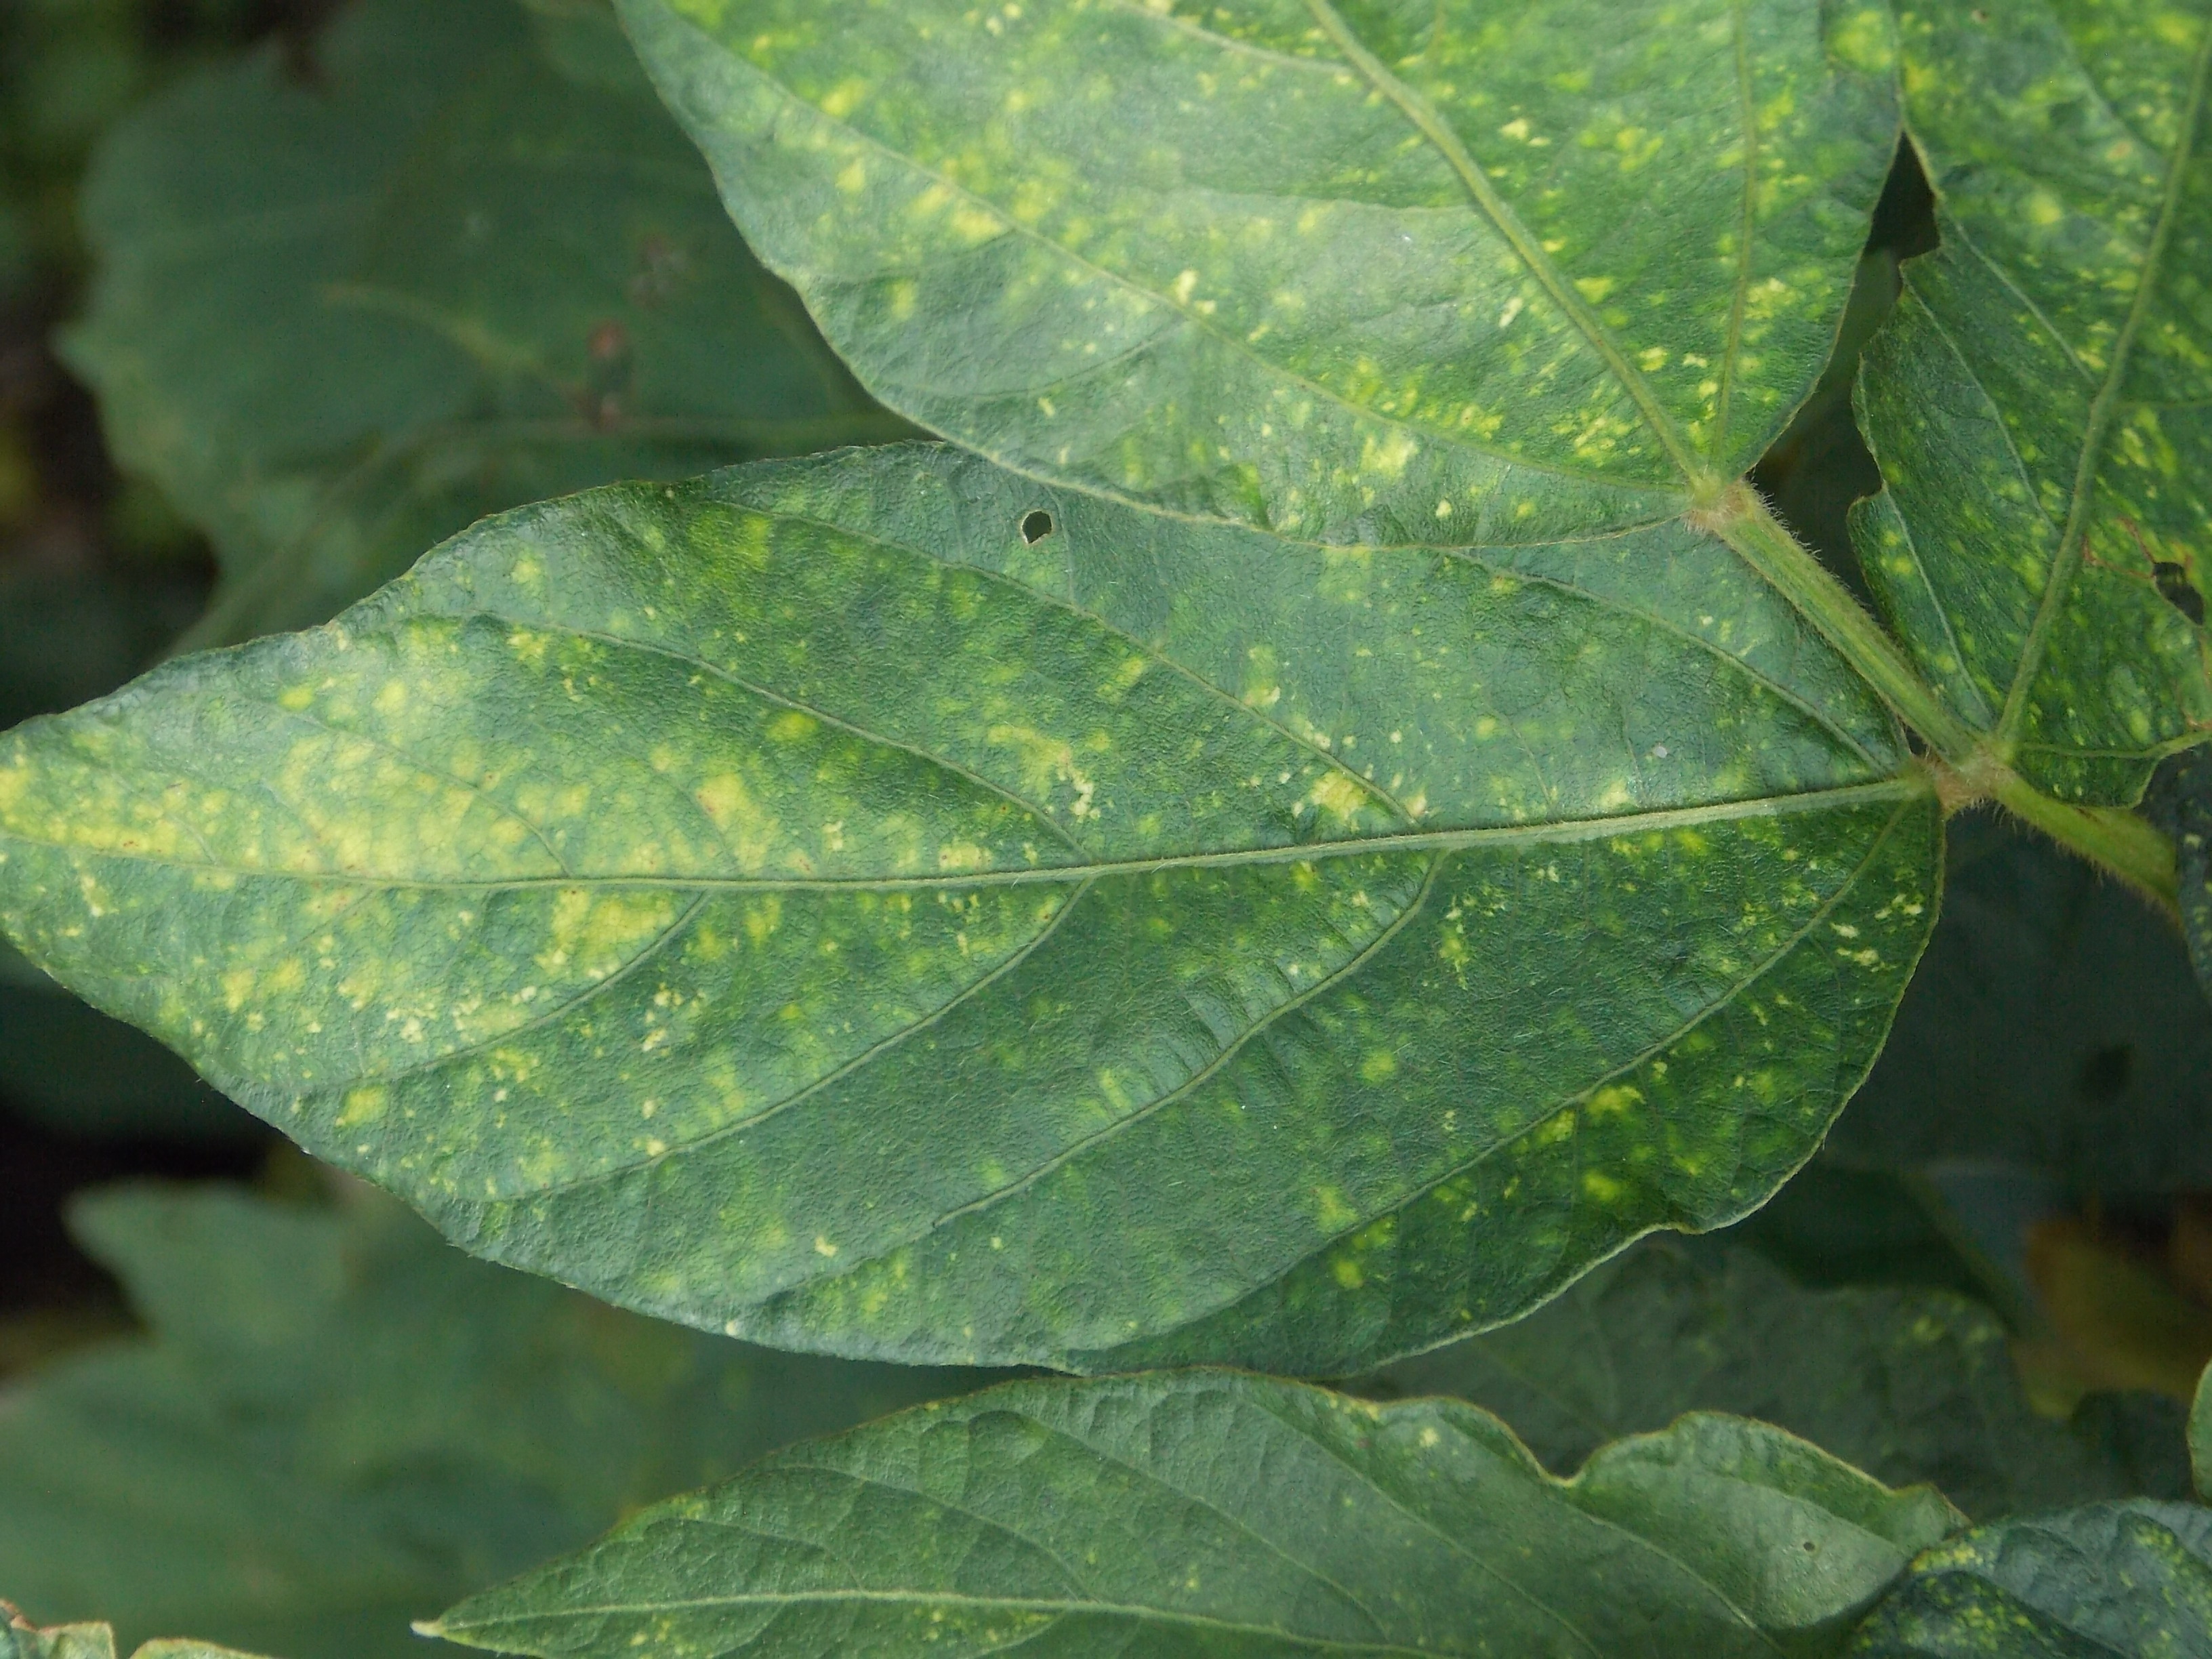
Label: Disease